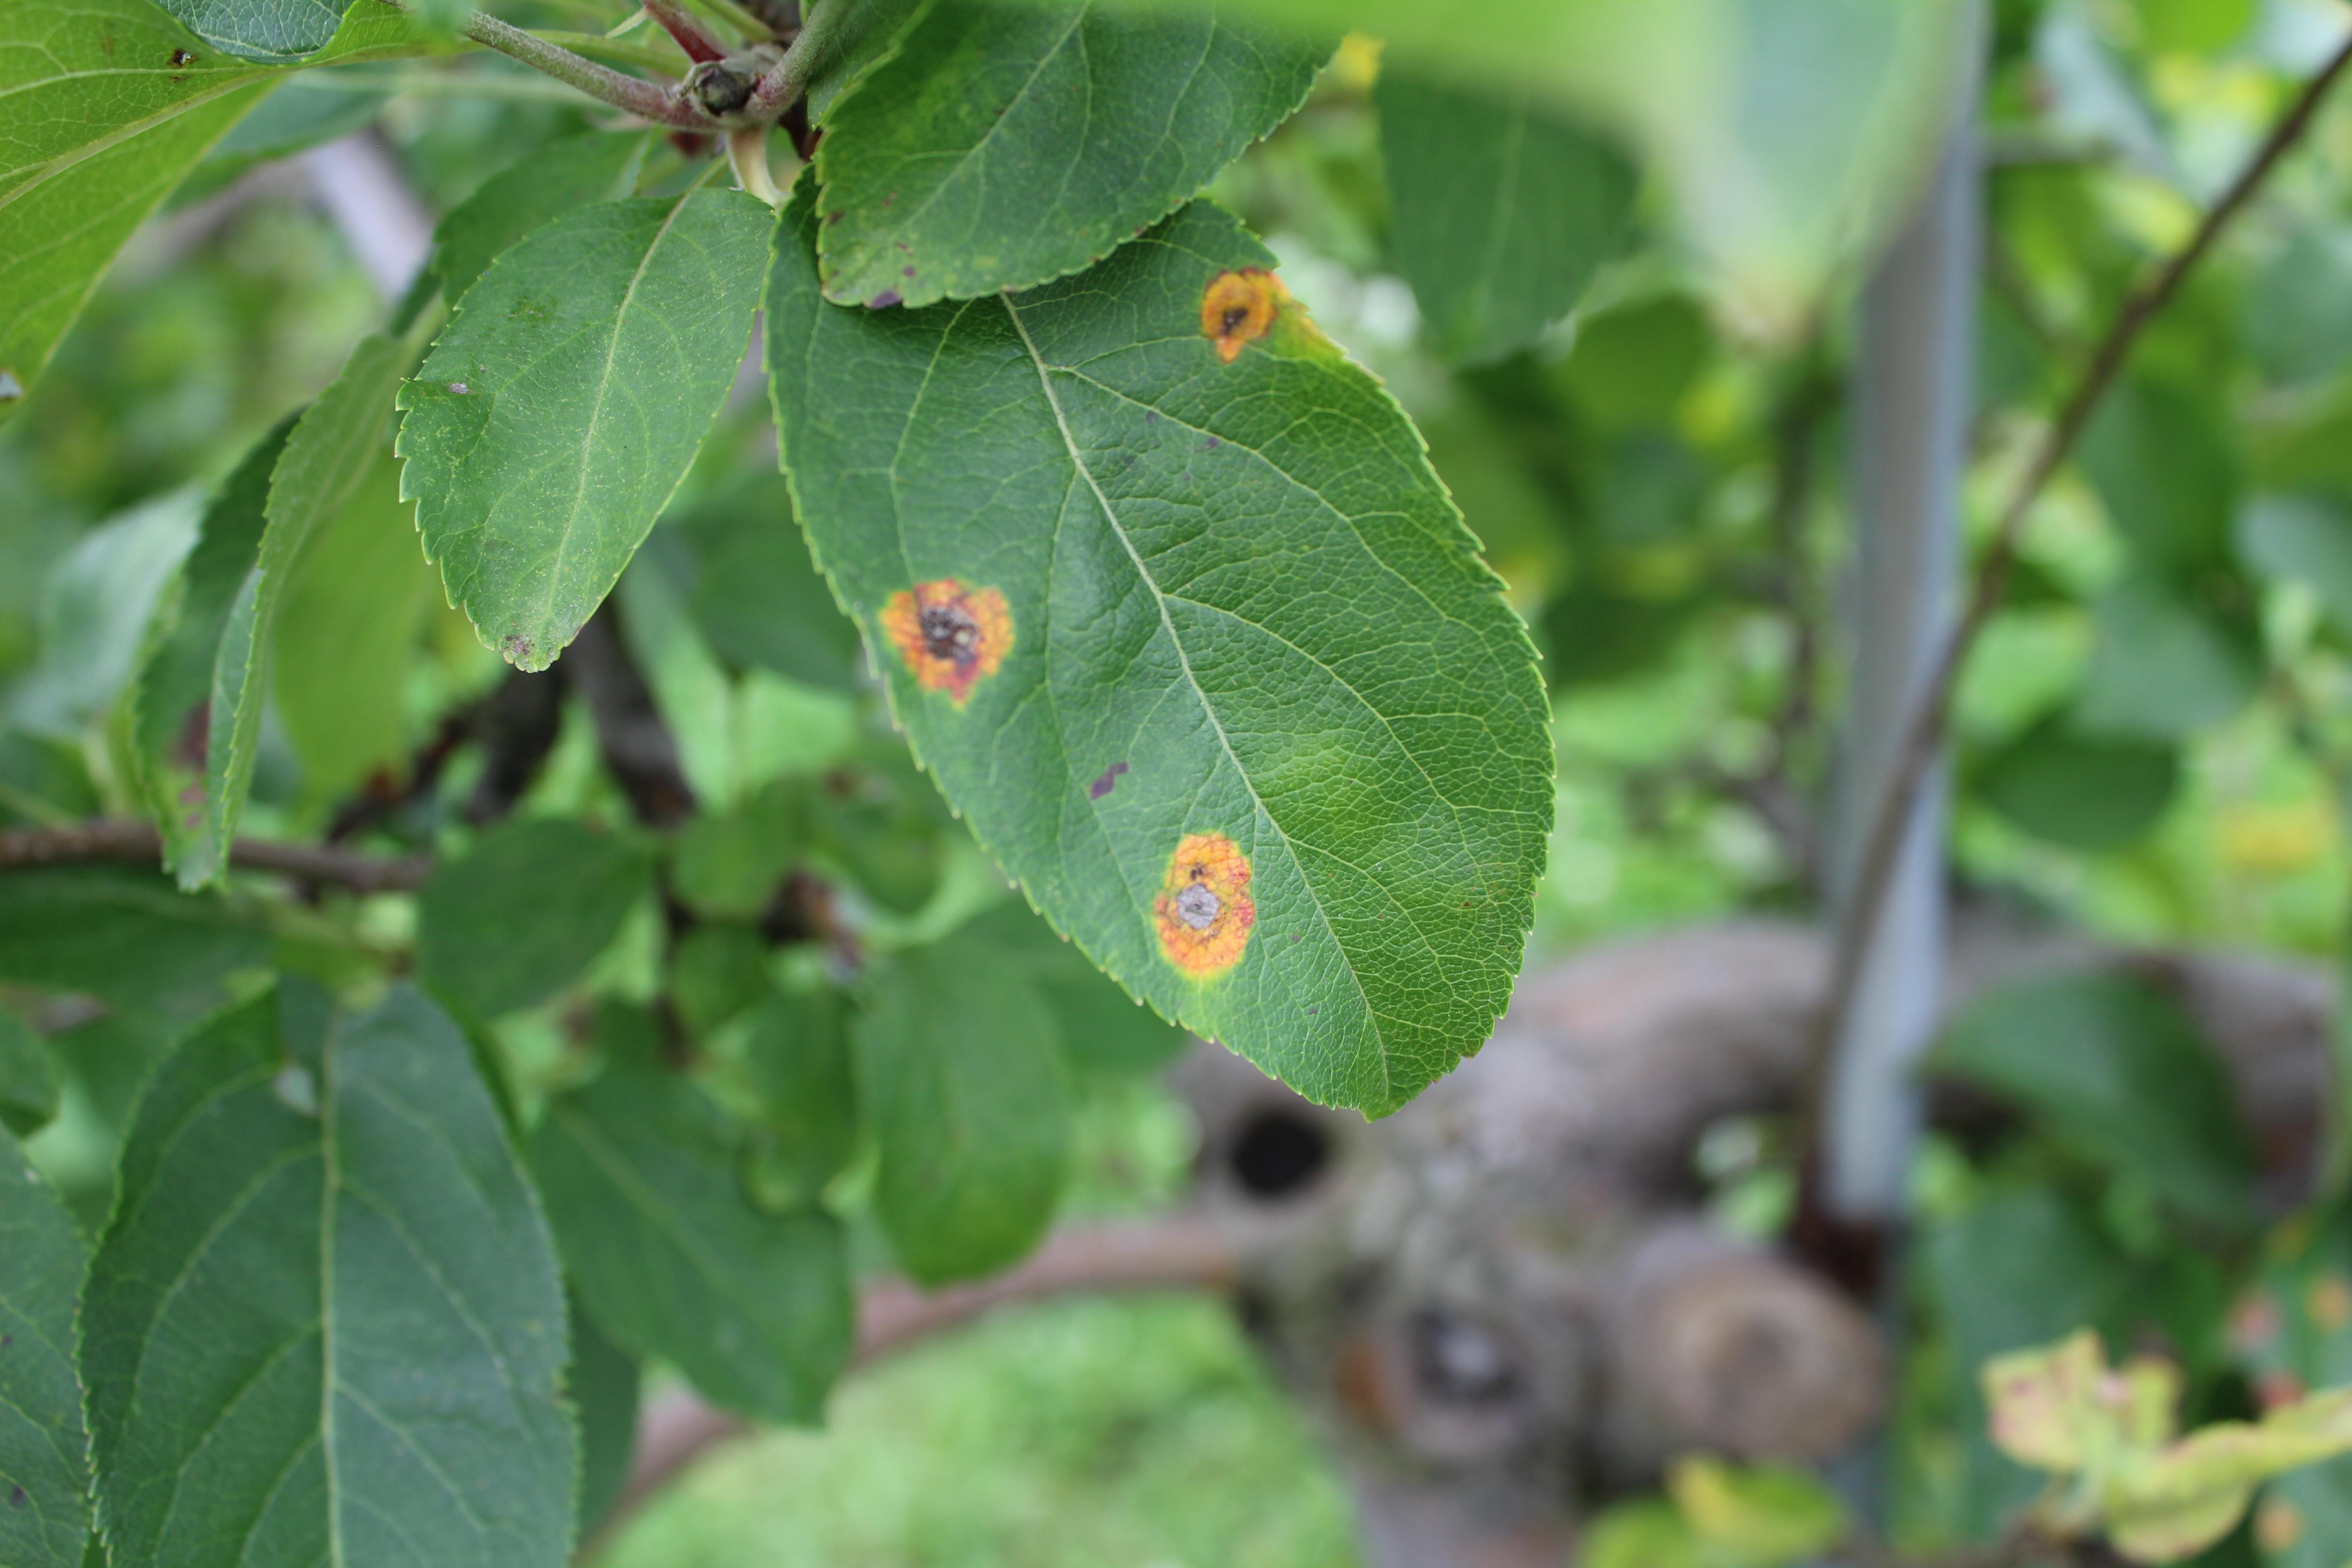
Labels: rust